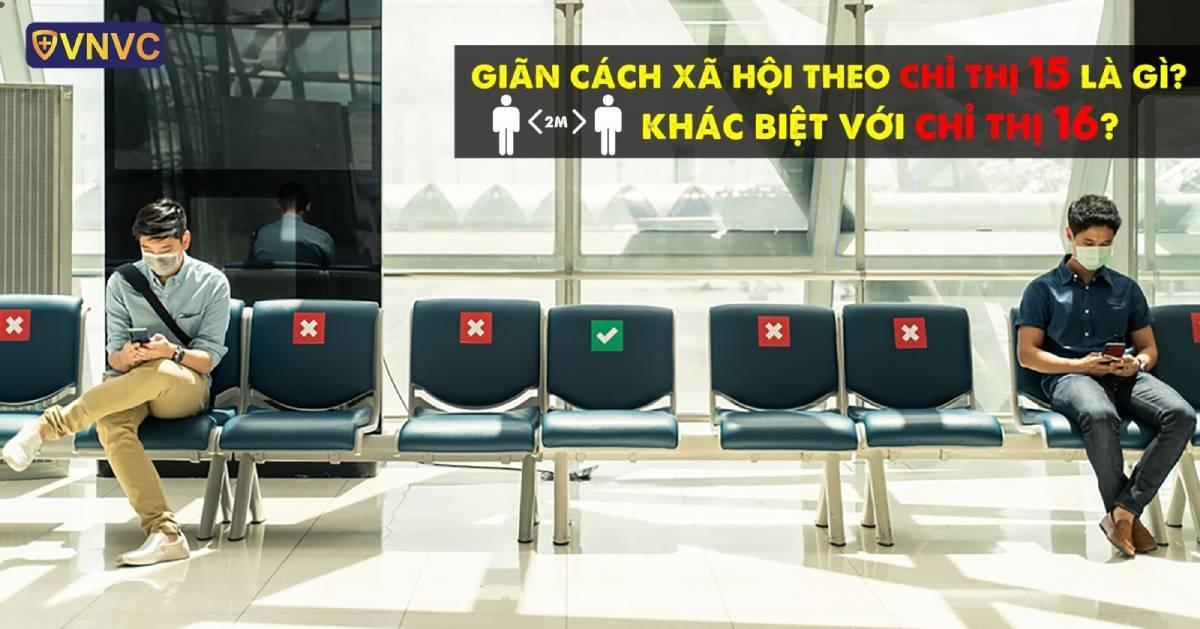
hai bạn nam này đang ngồi ở trên một hàng ghế nơi công cộng